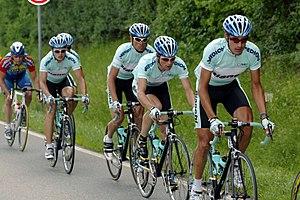
L'équipe cycliste Team Coast est une ancienne équipe cycliste allemande créée en 2000 et dissoute à la fin de l'année 2003, après s'être appelée Team Bianchi à partir du mois de mai 2003.